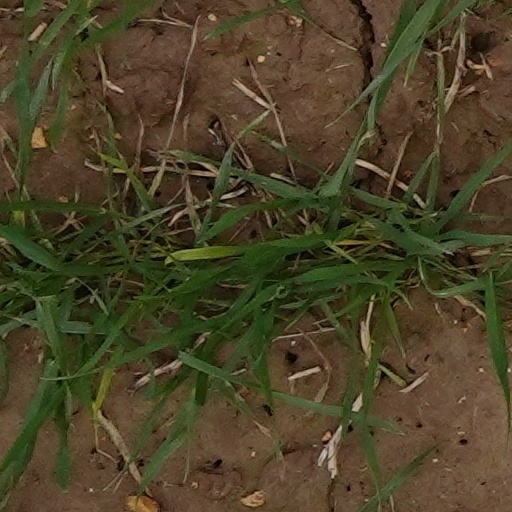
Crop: wheat